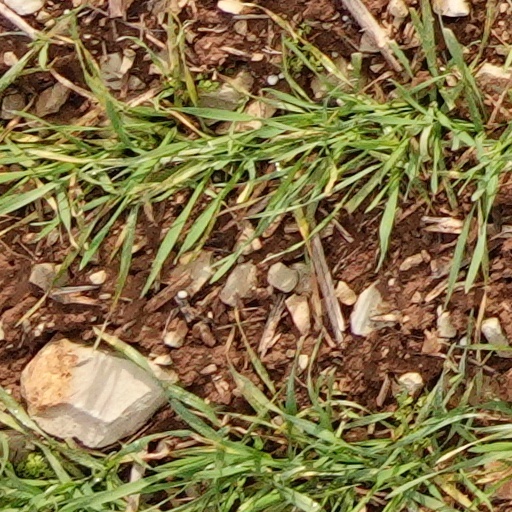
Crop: wheat